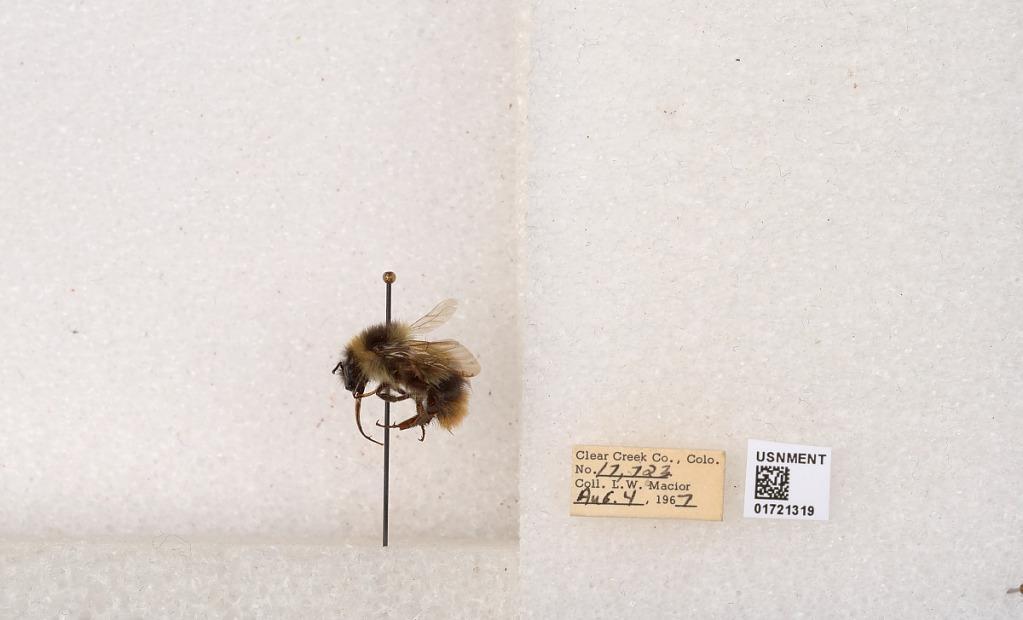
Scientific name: Bombus kirbyellus
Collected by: L. Macior
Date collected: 1967-8-4
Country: United States
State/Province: Colorado
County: Clear Creek
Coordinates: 39.6891, -105.644